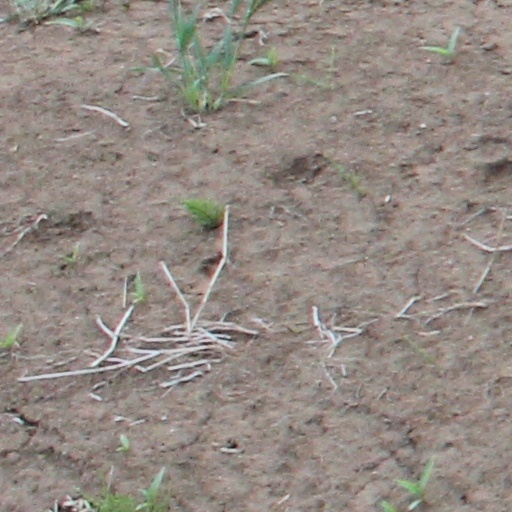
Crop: wheat